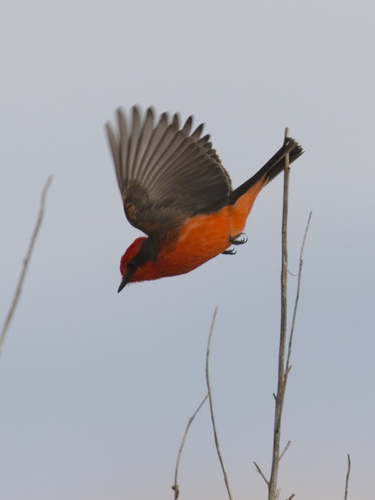
the bird has red crown, throat, breast and belly, it has black beak and rectrices, it has small beak when compared to its body size.
this is an orange bird with grey wings and a small beak.
a medium sized flying bird with a bright red under belly, brown and grey wing feathers, and a short flat bill.
this bird has a vividly red-orange head, throat, breast, and belly, with sleek black secondaries and rectrices.
this bird has an orange crown with a black stripe along the nape and eye area, and its abdomen is also orange, with a black flank and tail feathers.
this red bird has gray wings and tail and a black pointed beak.
this bird has wings that are grey and has an orange bellythe orange bird has a short beak and brown wings and short feet
this bird has a black bill and black wings with an orange crown and breast.
a bird with a red breast and a short black pointed beak.
Species: Vermilion Flycatcher